Euceraphis punctipennis

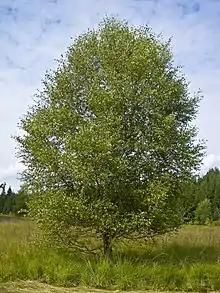
Downy birch in summer

This aphid is found in Europe wherever its host trees grow. Downy birch trees have been introduced into North America and the aphids have accompanied them there, arriving in about 1847.